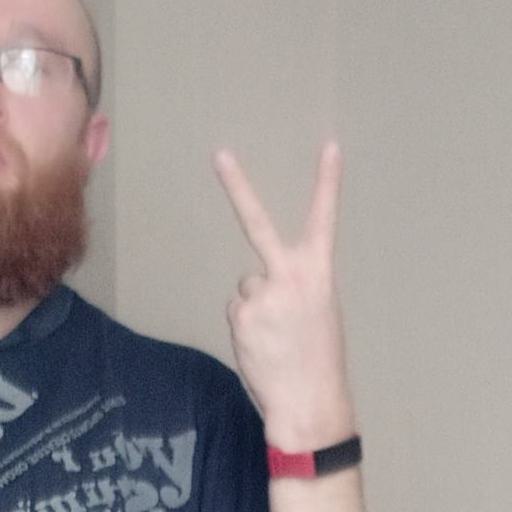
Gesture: peace_inverted